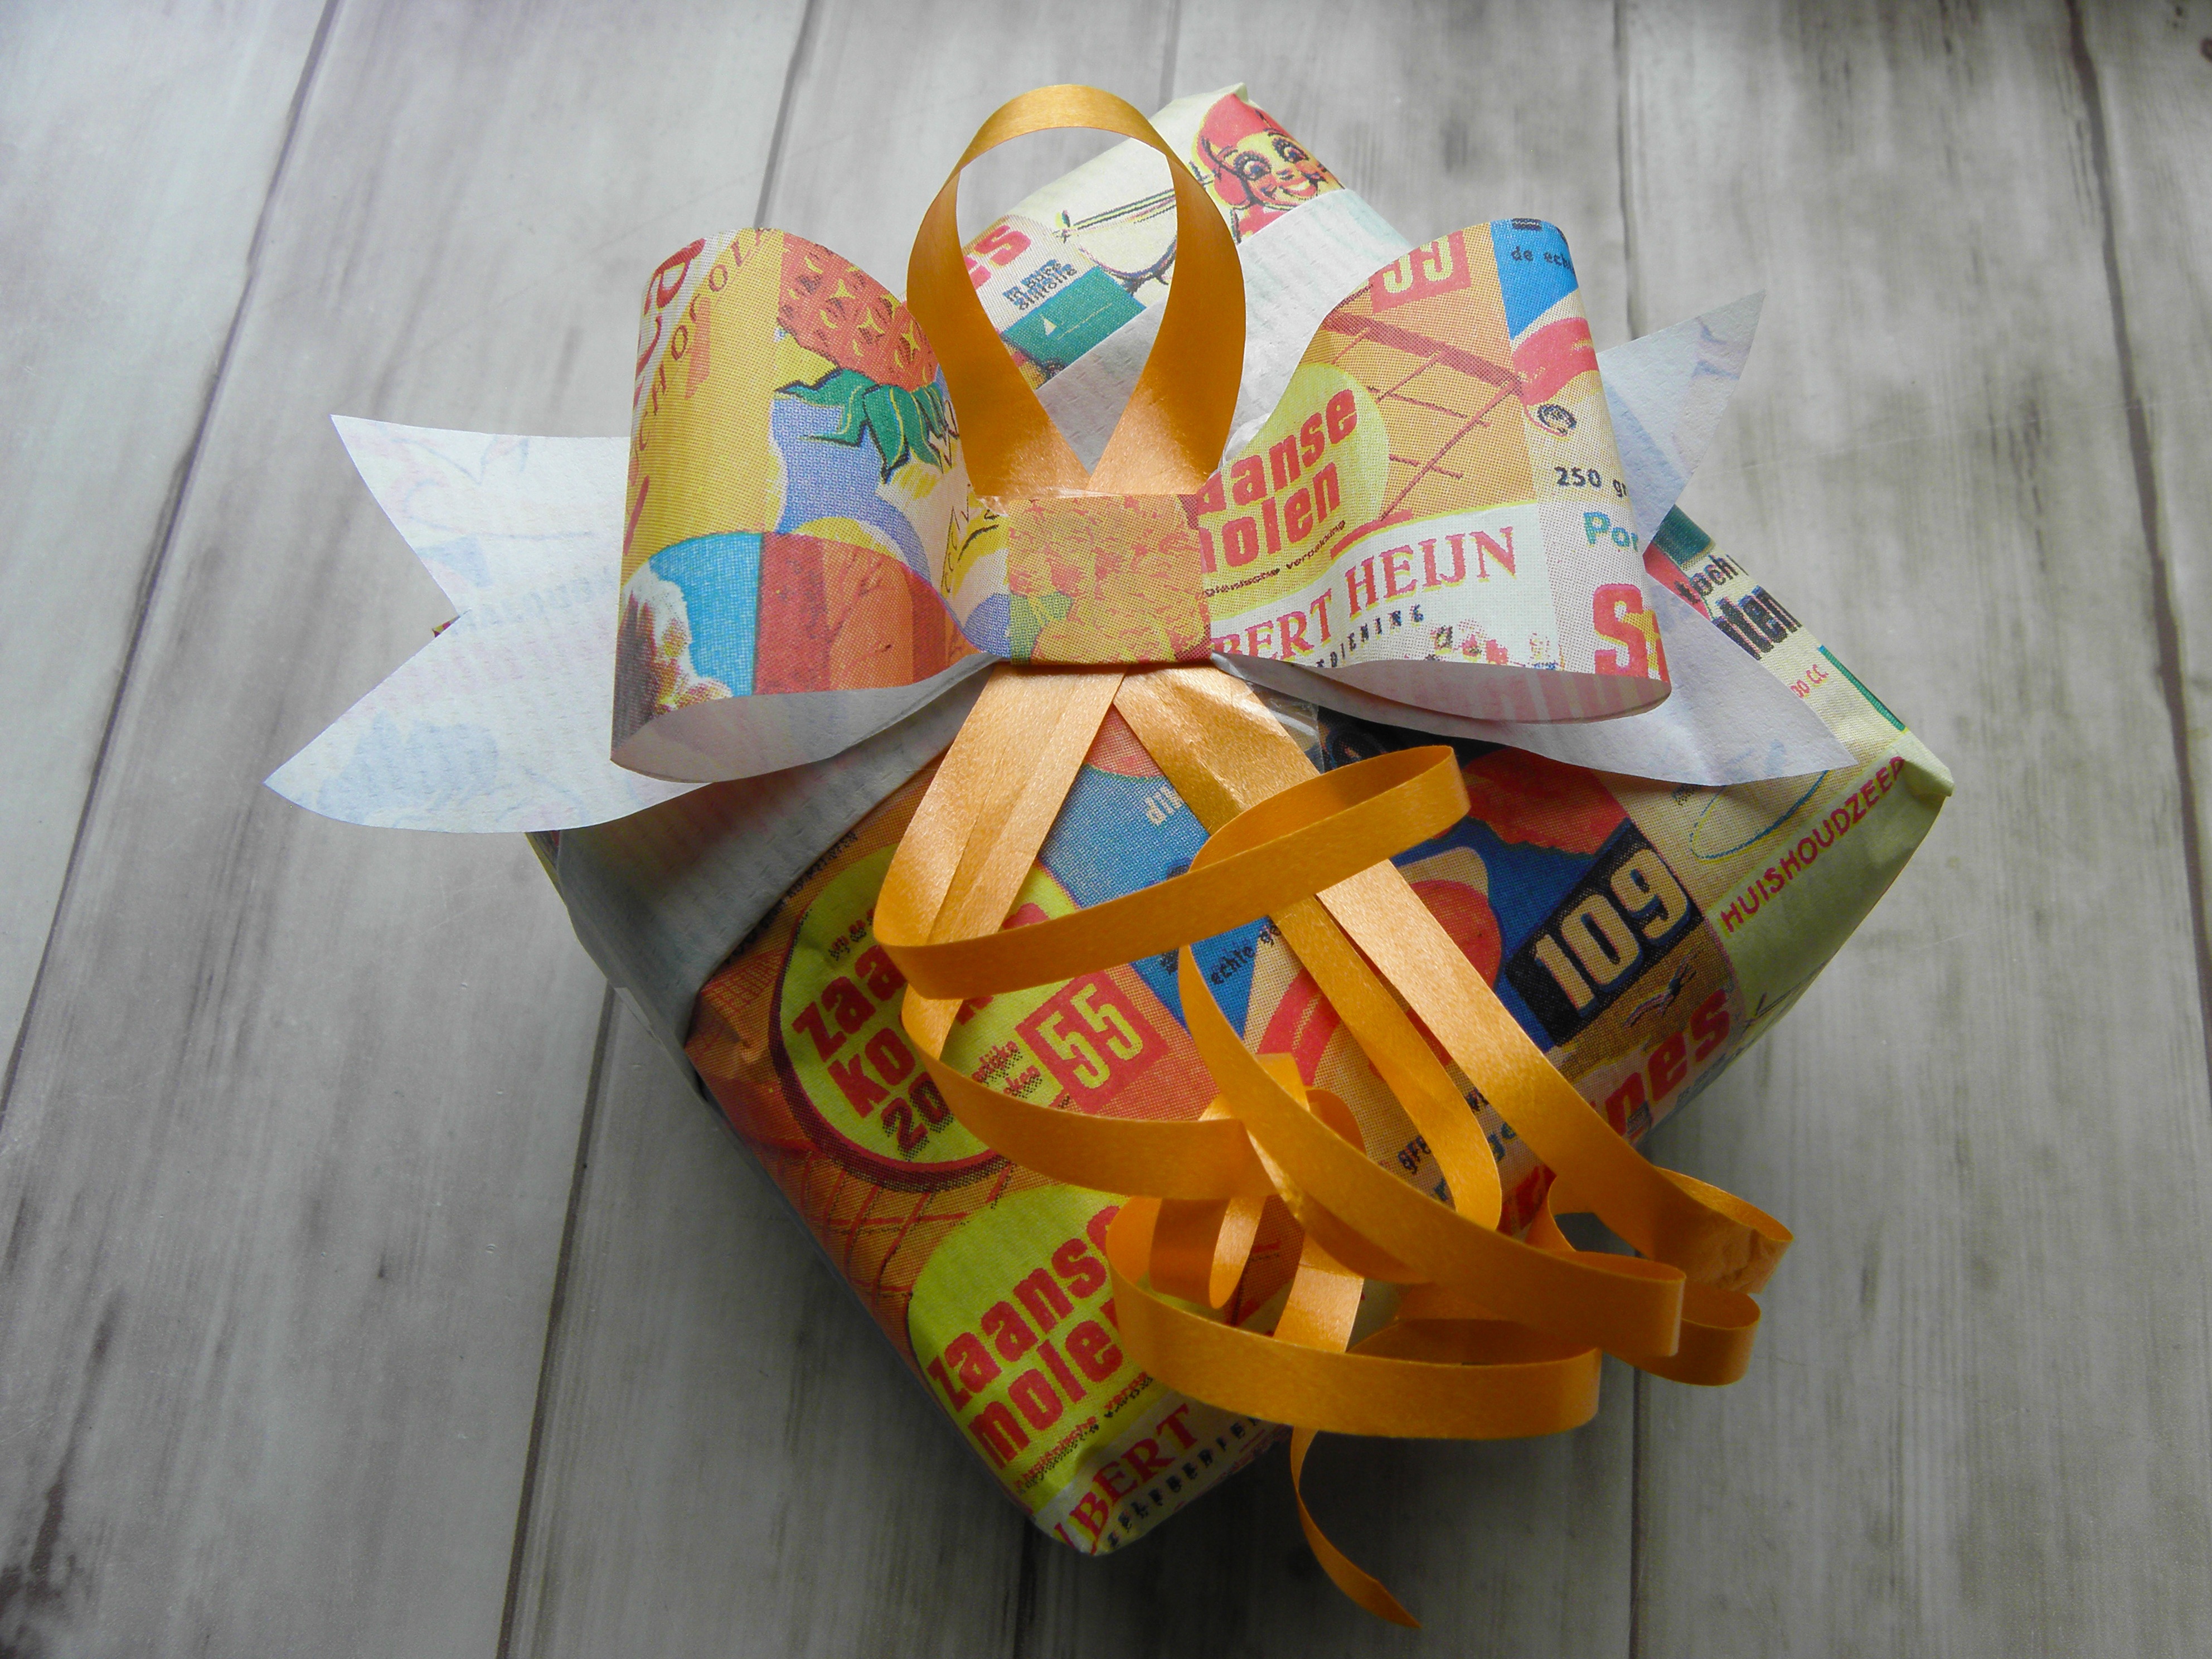
gift, food, yellow, art, bow, birthday, packed, congratulations, gift wrap, orange ribbons